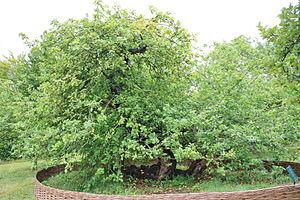
Le manoir de Woolsthorpe, lieu de naissance d'Isaac Newton est un manoir-musée de style médiéval du XVIIᵉ siècle, du hameau de Woolsthorpe-by-Colsterworth, près de Grantham, dans le comté de Lincolnshire en Angleterre, à 180 km au nord de Londres. Sir Isaac Newton y naît le 4 janvier 1643, et y passe son enfance et une partie de sa vie scientifique. Propriété du National Trust for Places of Historic Interest or Natural Beauty, un musée scientifique lui est consacré, et le manoir est classé Monument Grade I du Royaume-Uni.